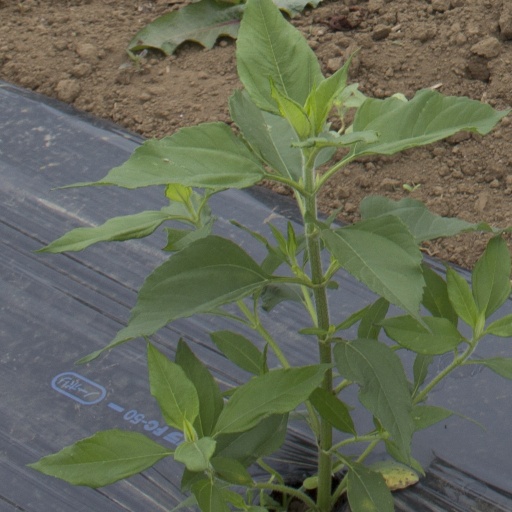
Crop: Jerusalem artichoke